Gnana Oli

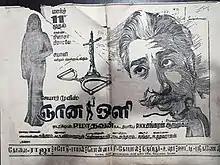
Theatrical release poster

Gnana Oli is a 1972 Indian Tamil language film, directed by P. Madhavan and written by Vietnam Veedu Sundaram, starring Sivaji Ganesan. It is a loose adaptation of Victor Hugo's 1862 novel "Les Miserables". This film was remade in Hindi as "Devata" (1978) and in Telugu as "Chakravarthy" (1987).